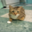
Label: cat